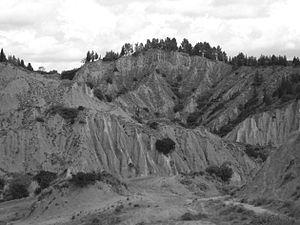
Le mot badlands désigne un paysage ruiniforme des terrains marneux ou argileux, raviné par les eaux du ruissellement en faible pente. Ces terres sont en général impropres à l'agriculture.